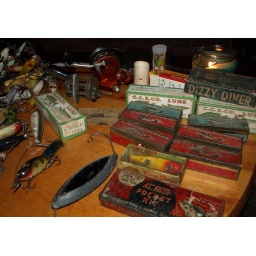
metal and paper boxes that lures once came in